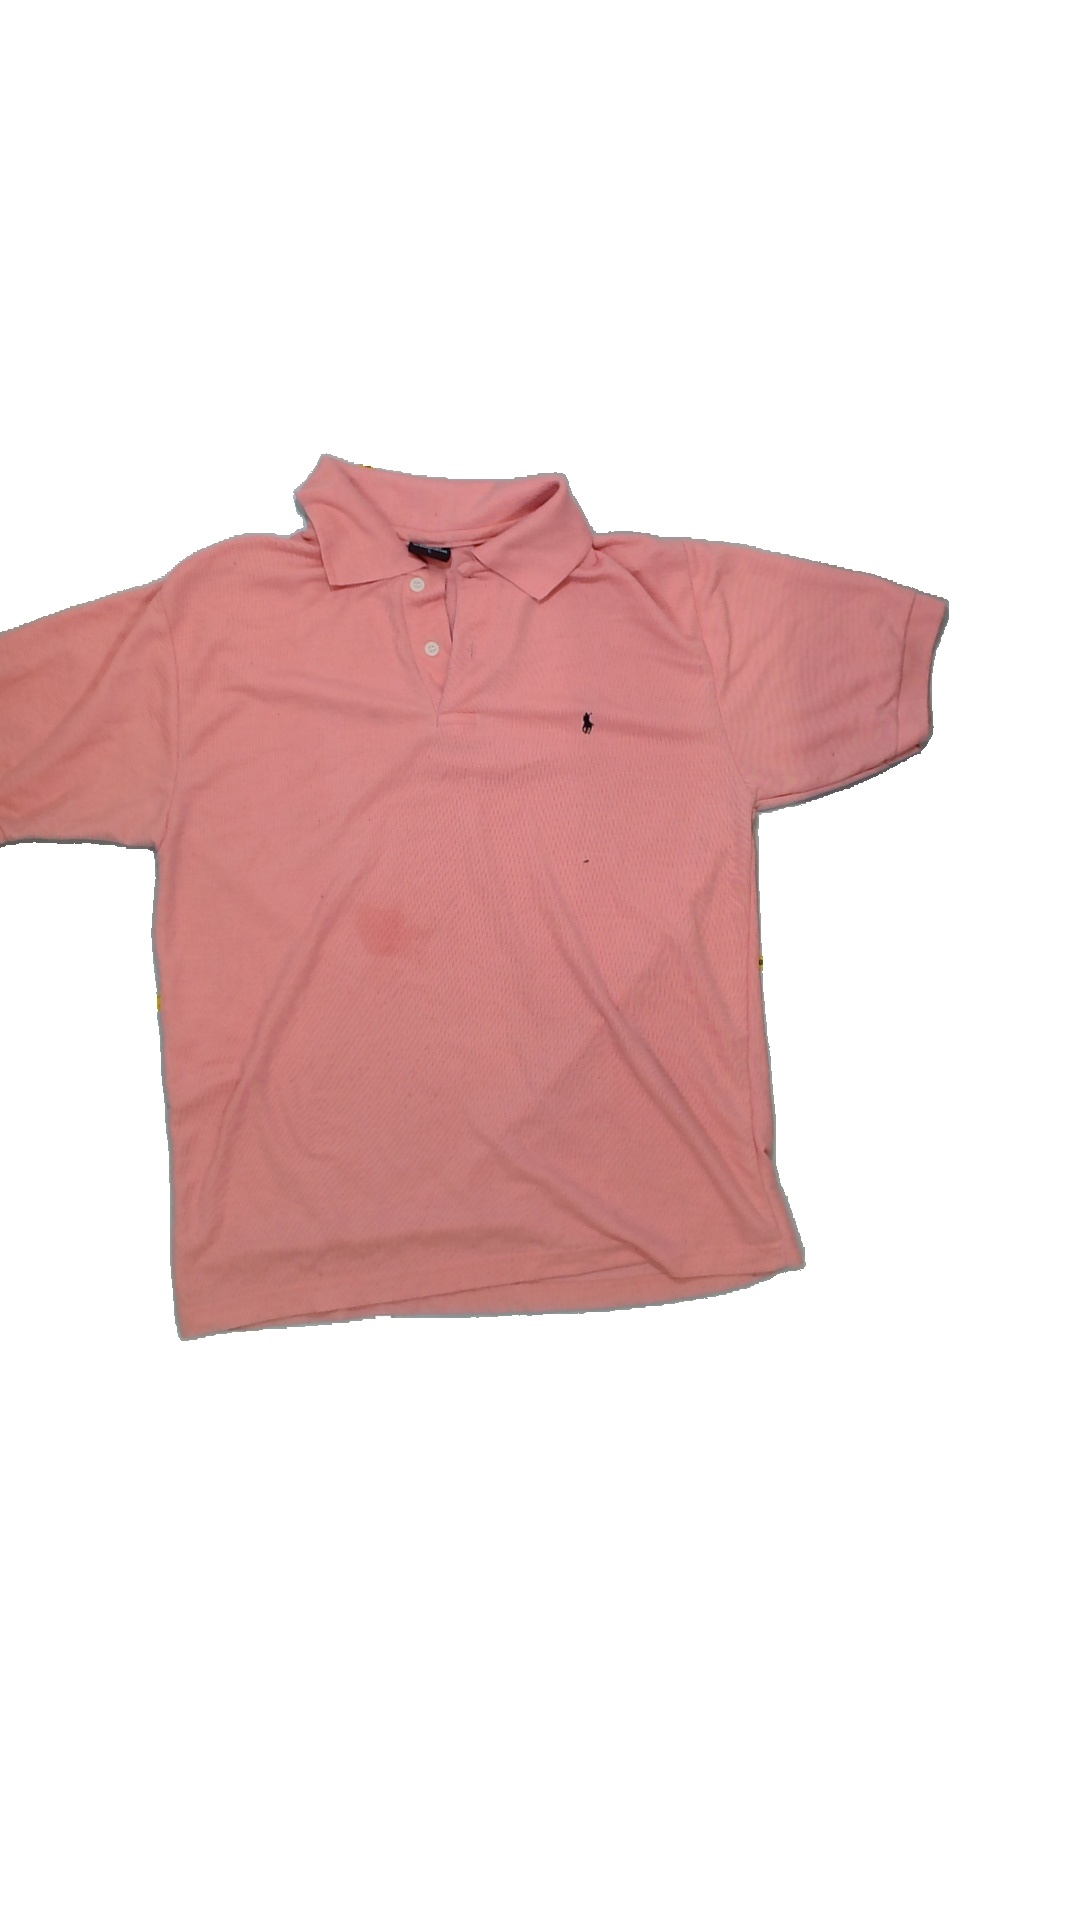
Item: T-shirt (Ladies)
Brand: Not Applicable
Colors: Pink
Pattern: Logo print
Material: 100%cotton
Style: No trend
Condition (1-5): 2
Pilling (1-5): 2
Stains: Yes
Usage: Export
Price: <50